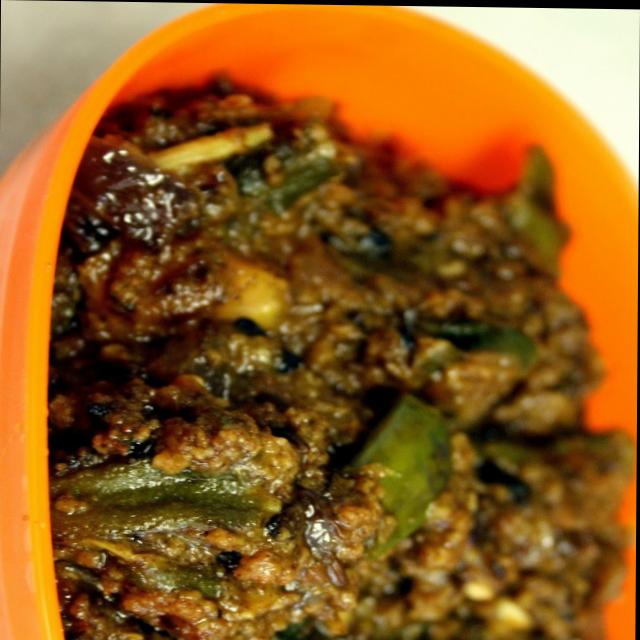
Dish: bhindi_masala